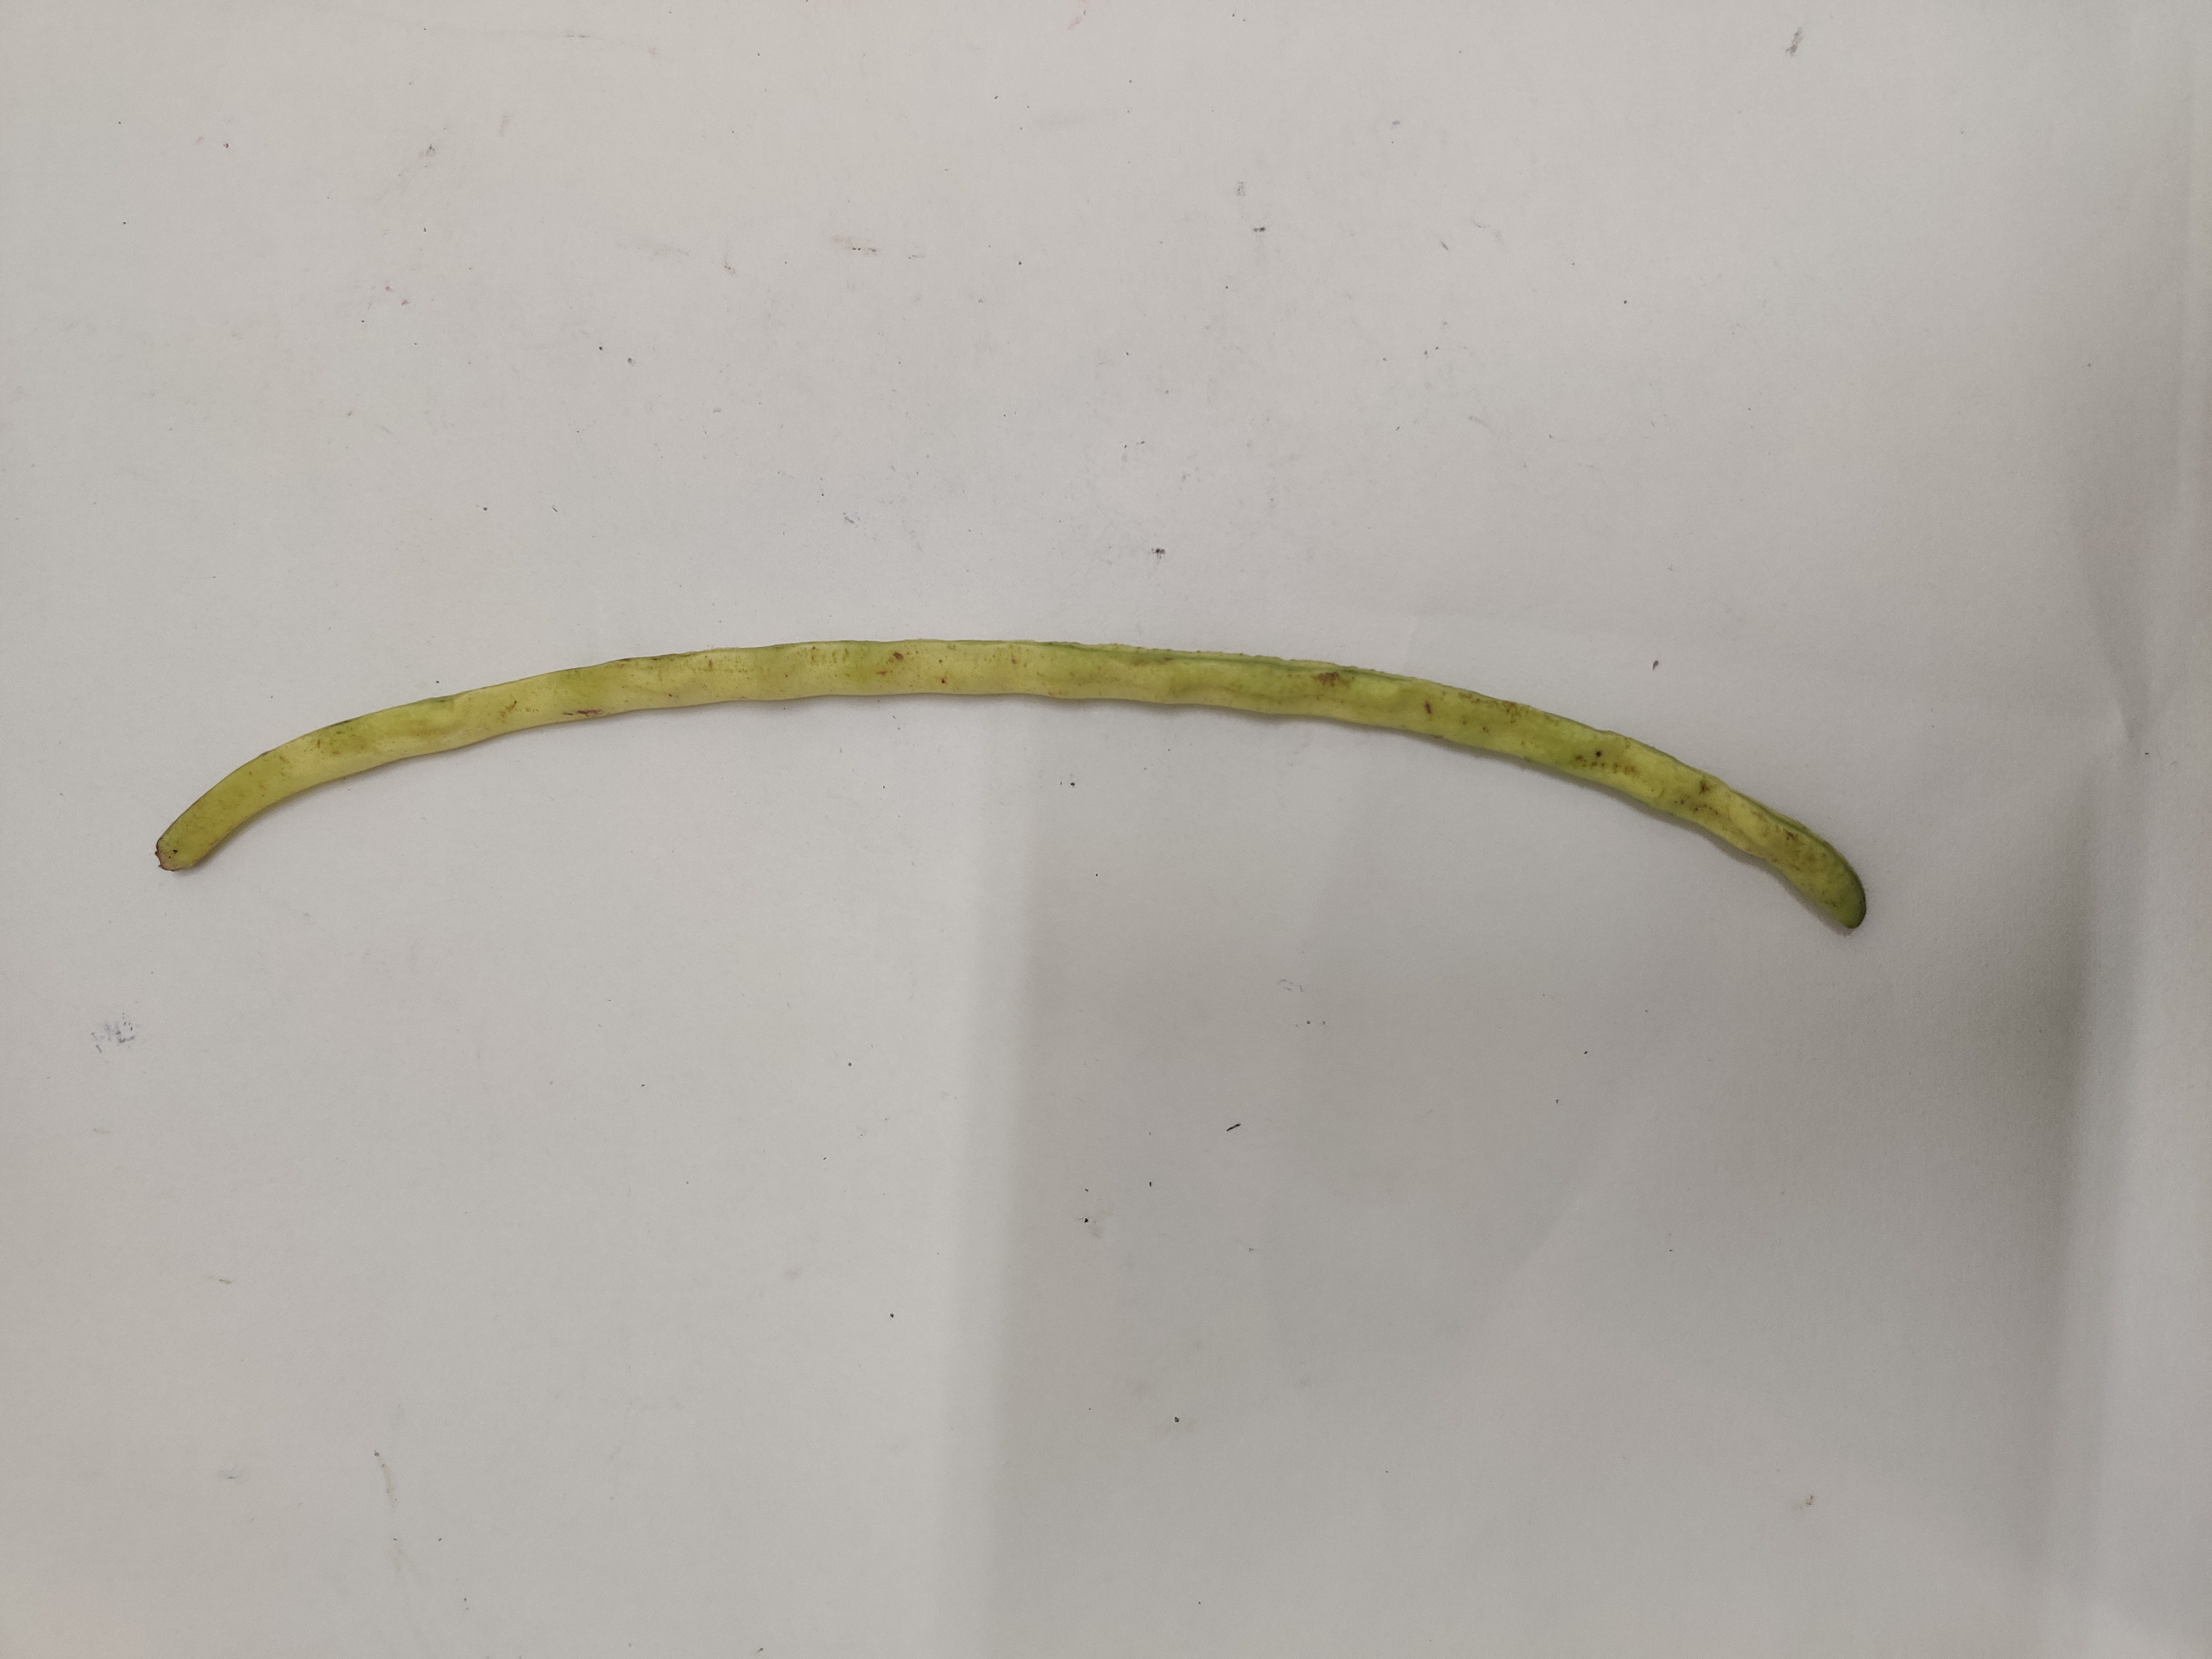
Crop: Cowpea
Condition: Severely Damaged